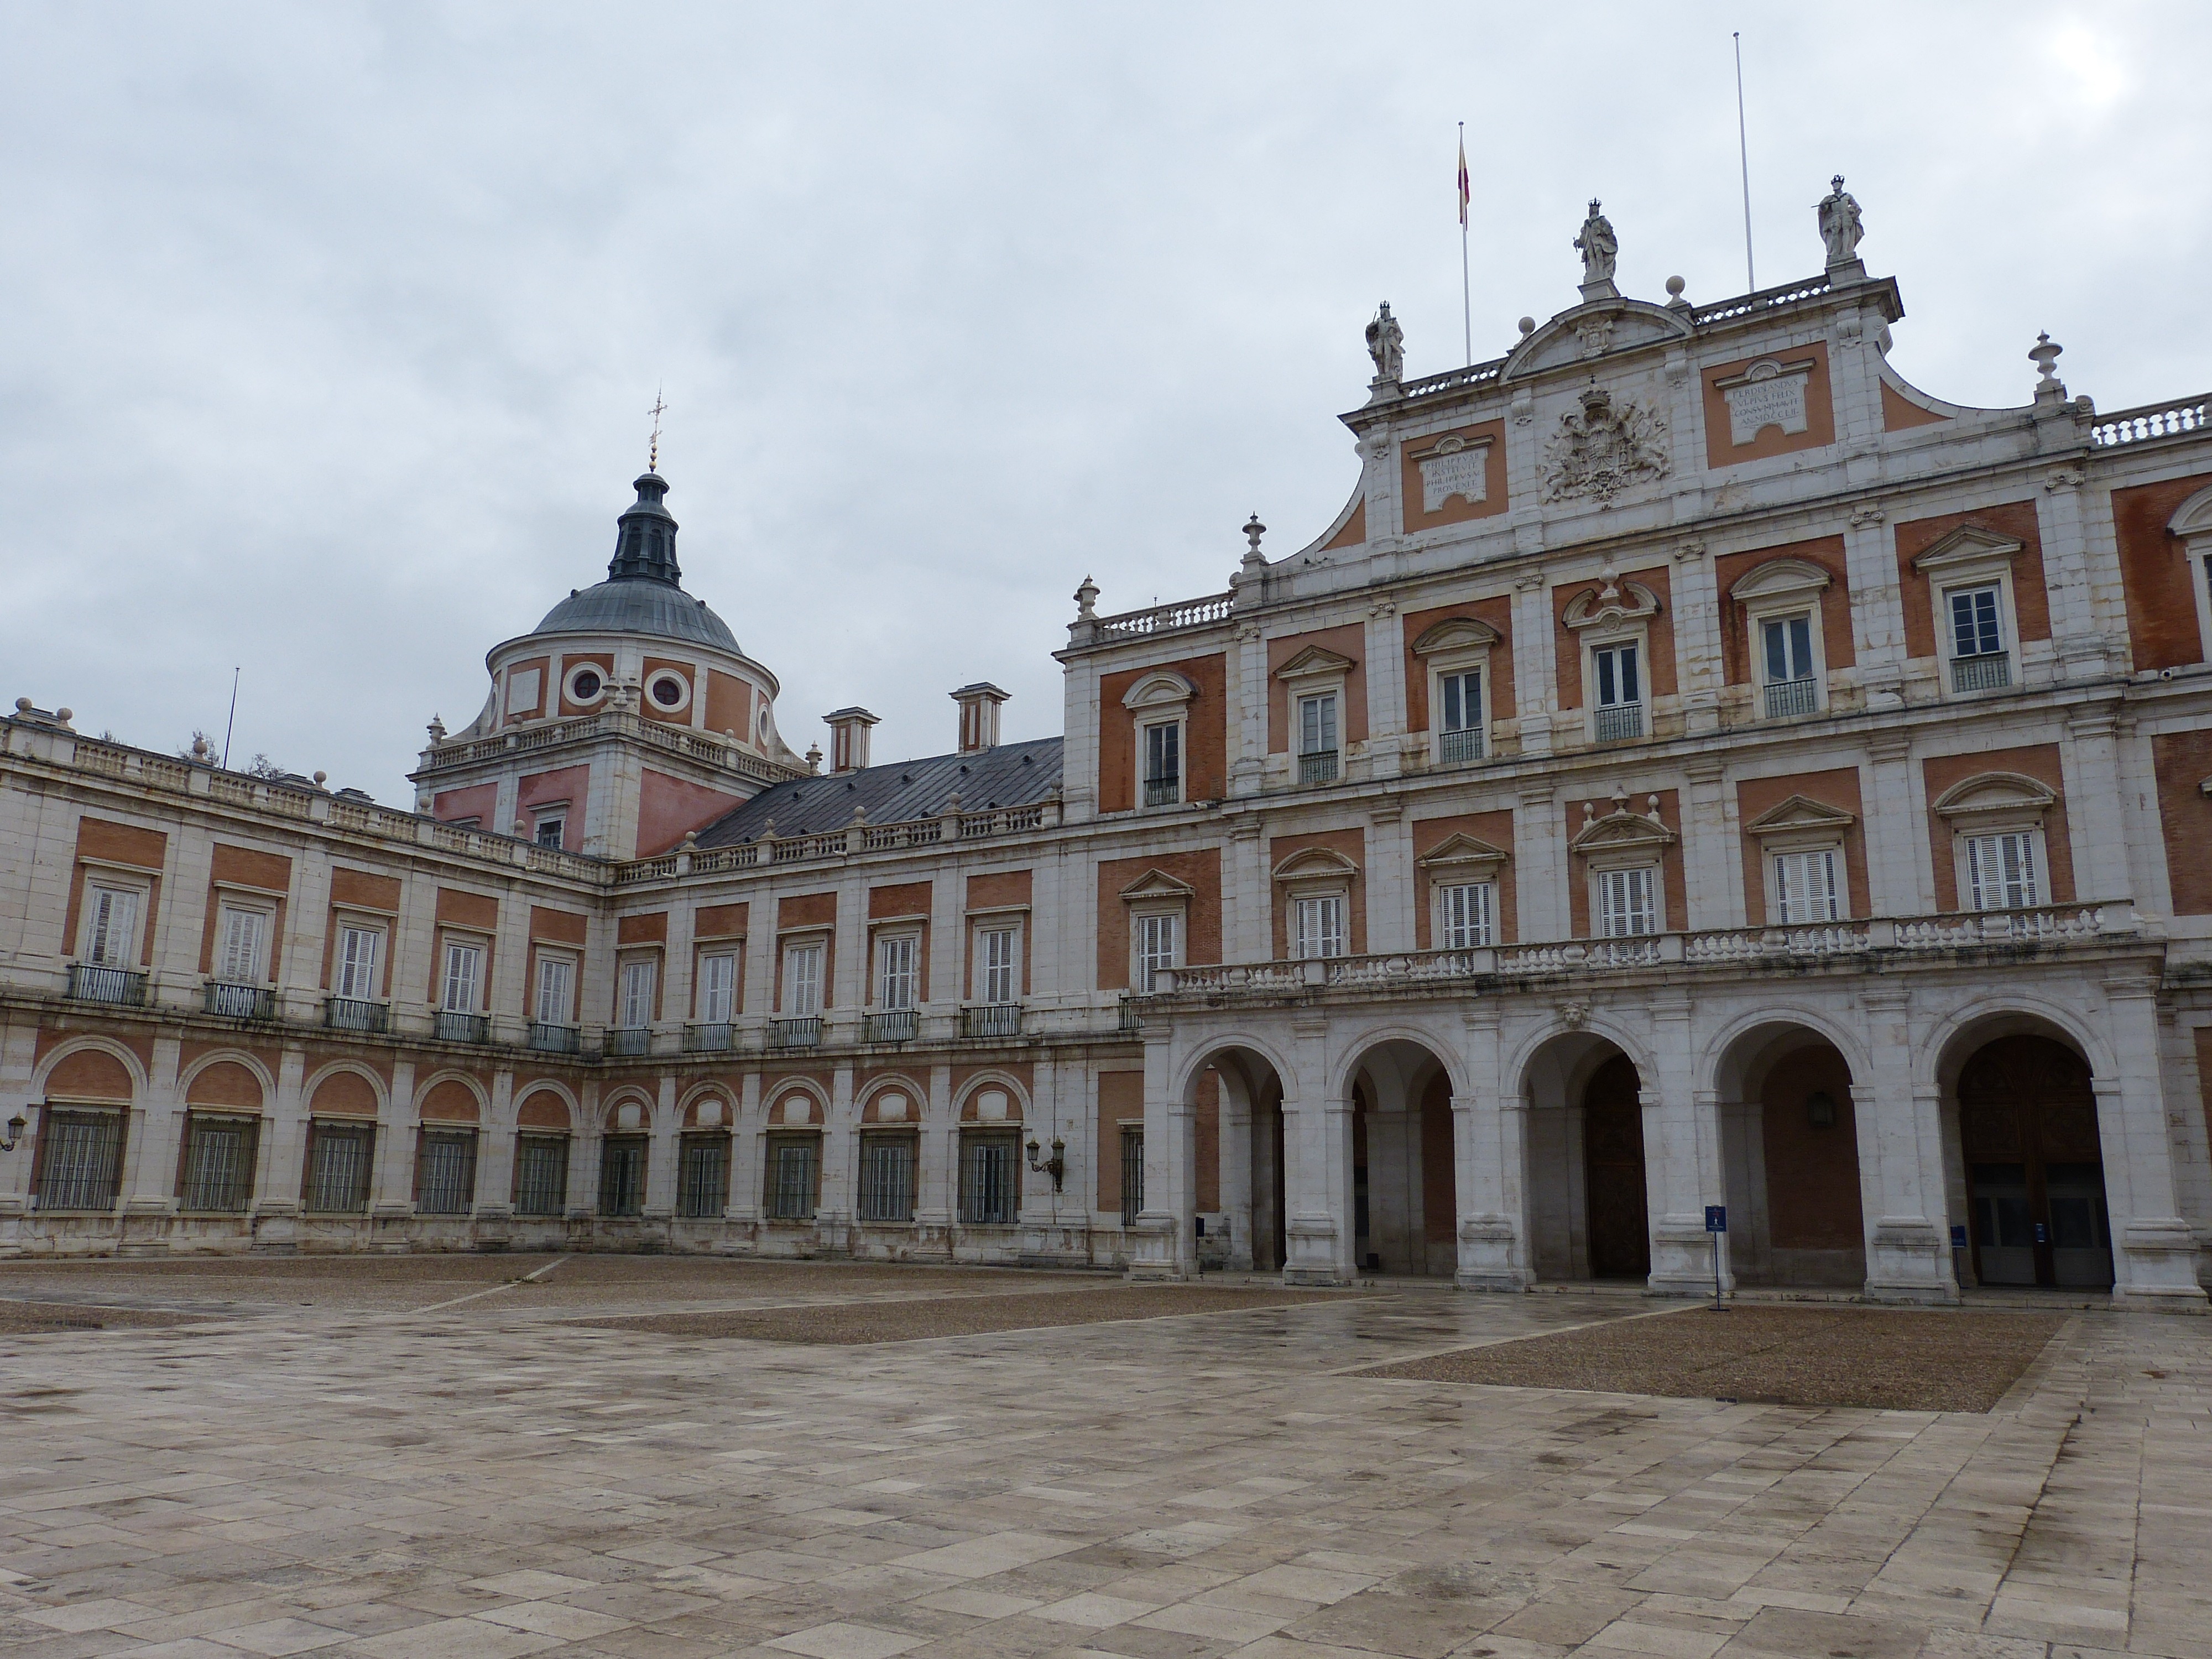
architecture, building, palace, space, plaza, castle, landmark, facade, residence, tourism, place of worship, spain, monastery, madrid, town square, renaissance, basilica, dome, arcades, historically, hof, castile, historic site, ancient history, aranjuez, ancient roman architecture, byzantine architecture